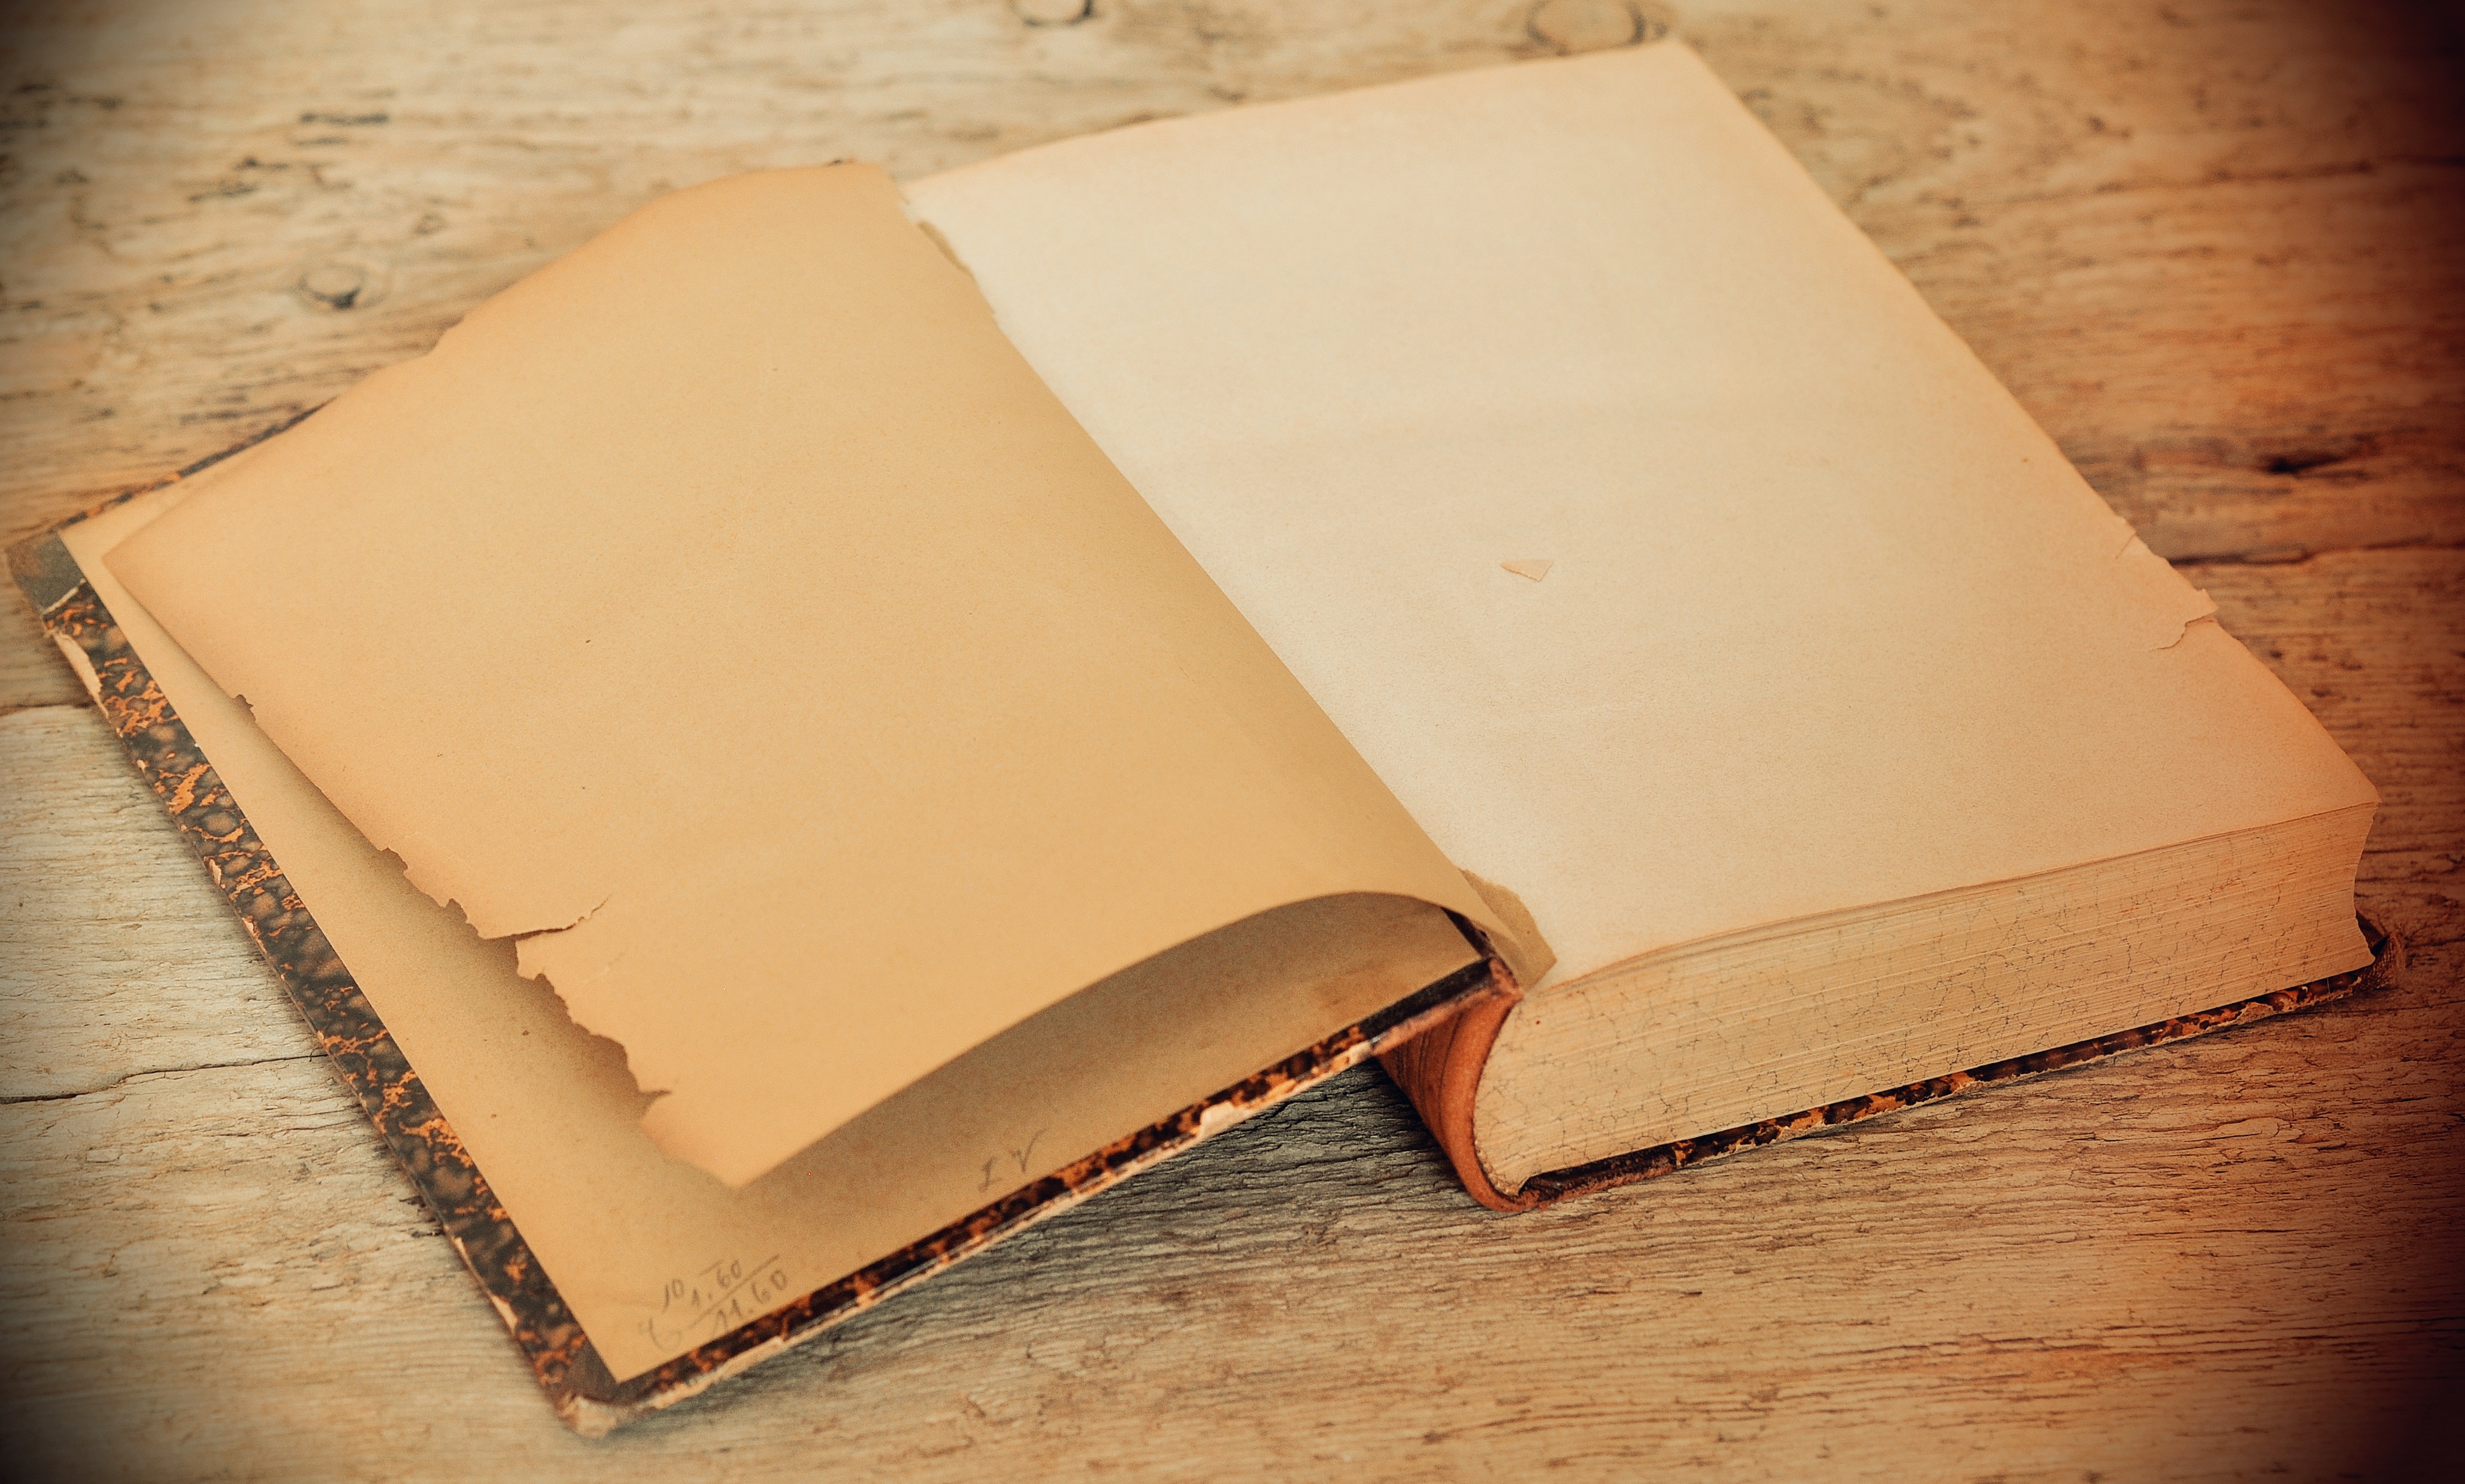
book, wood, vintage, antique, old, food, pages, text freedom, retro look, book pages, empty pages